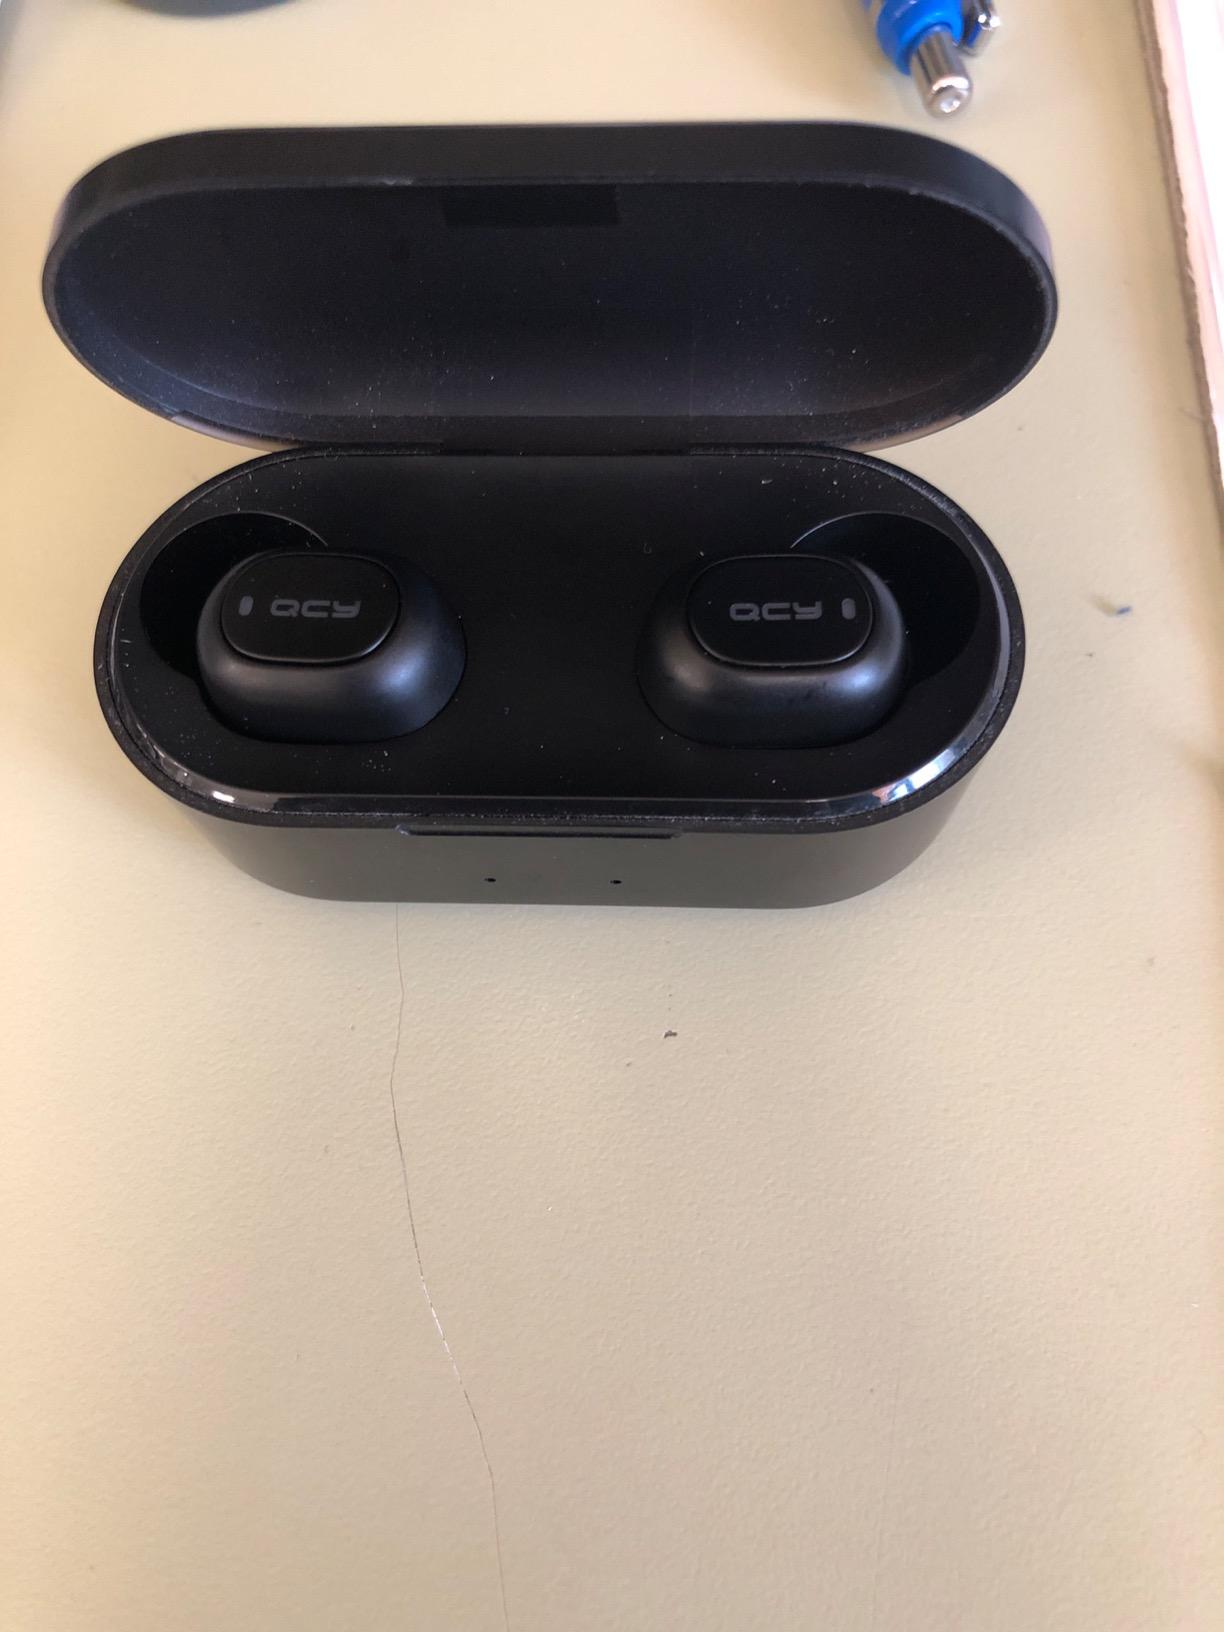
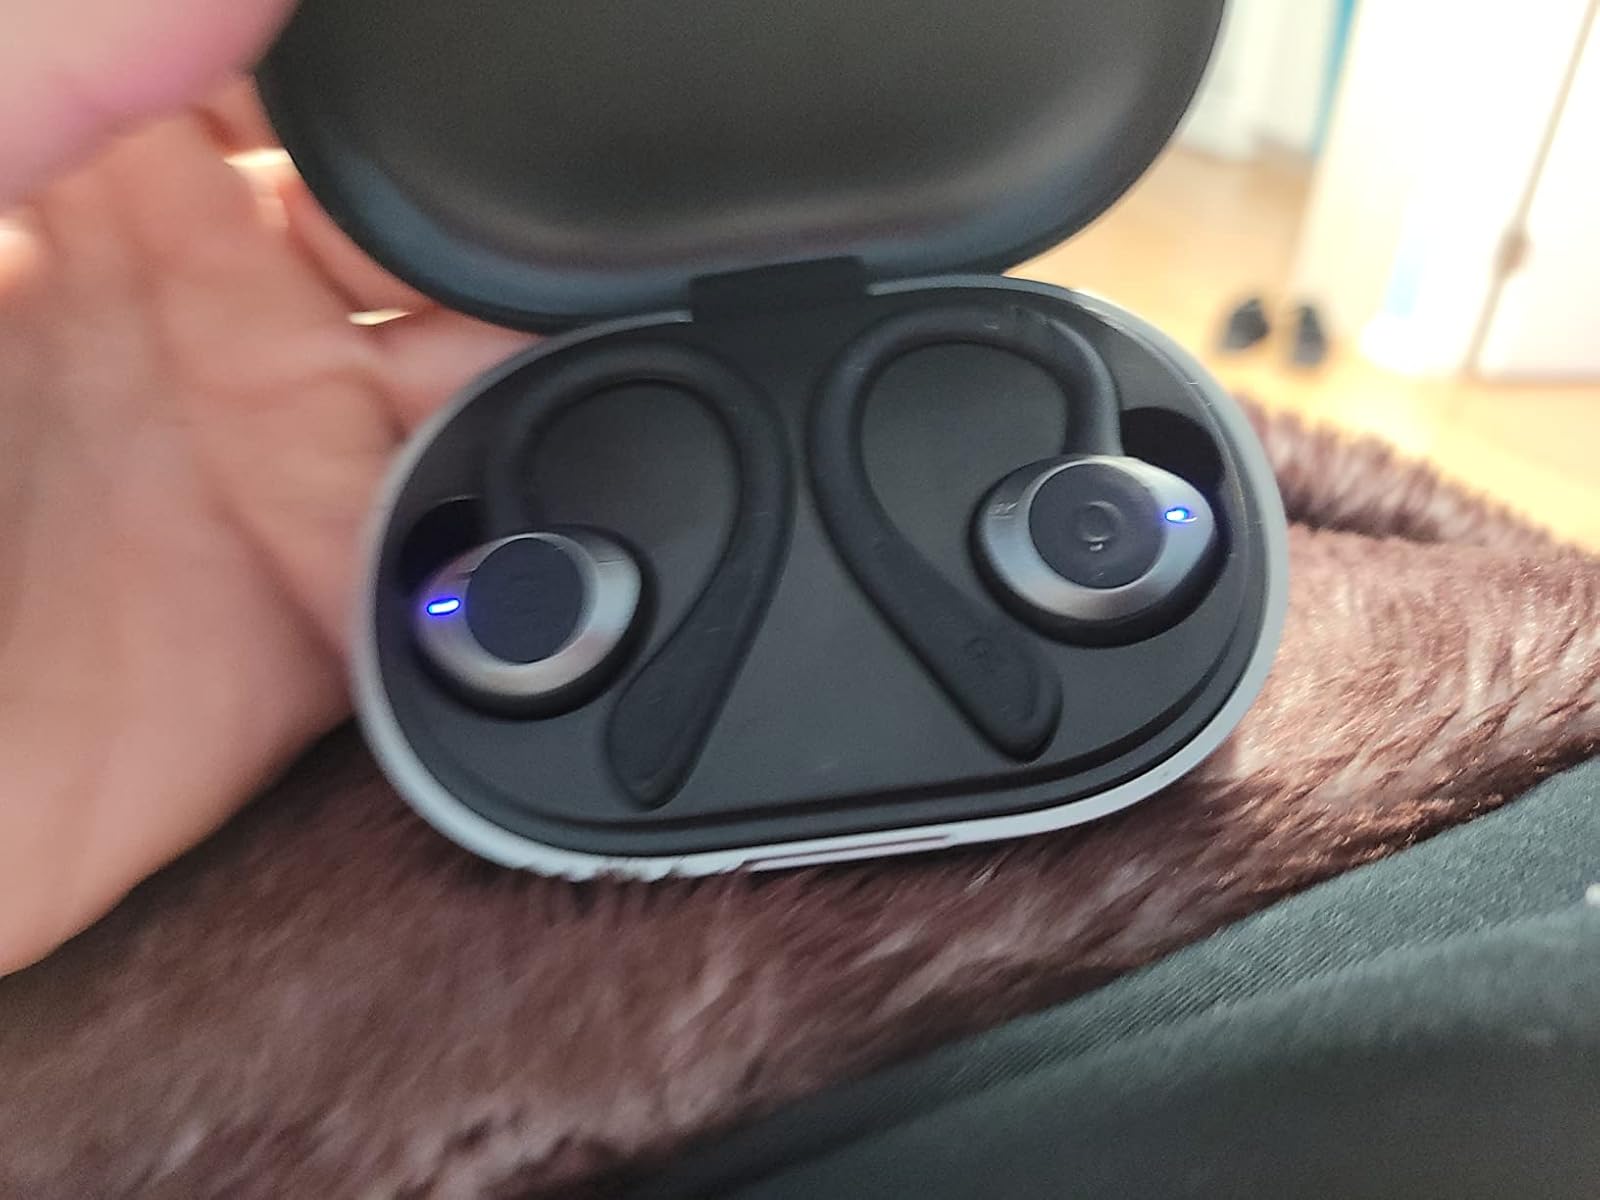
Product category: earbuds
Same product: no